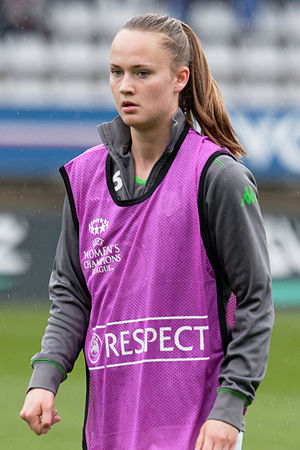
Caroline Graham Hansen
Caroline Graham Hansen er en norsk fodboldspiller, der spiller som angriber for FC Barcelona og Norges landshold.